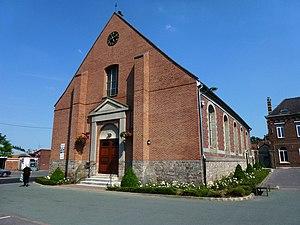
Hérin est une commune française située dans le département du Nord, en région Hauts-de-France.